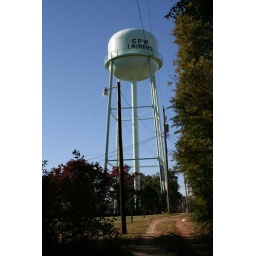
Water tower adjacent to alley behind my house. I can see it through my study window in the winter time.